Egerton House, Berkhamsted

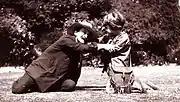
J. M. Barrie (as Hook) playing with Michael (as Peter Pan) in 1906

Egerton House was one of two Elizabethan mansions in Berkhamsted, the other being Berkhamsted Place, located approximately north near to Berkhamsted Castle; both mansions were demolished during the 20th Century.